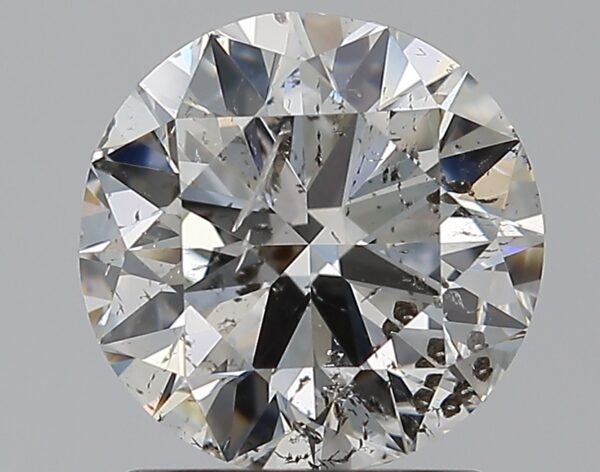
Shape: round
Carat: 1.5
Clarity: SI2
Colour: G
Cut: VG
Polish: EX
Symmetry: VG
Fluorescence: VSL
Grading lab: IGI
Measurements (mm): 7.27 x 7.18 x 4.48